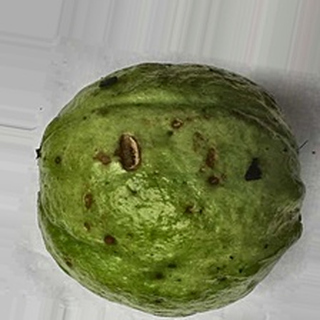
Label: guava_anthracnose